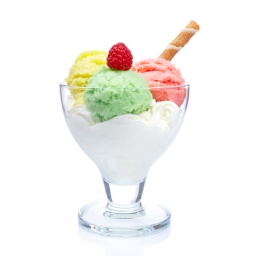
Delicious multi flavor ice cream in glass bowl reflected on white background. Shallow depth of field